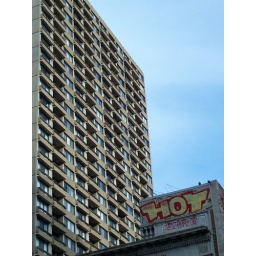
broad street apartment building in philly